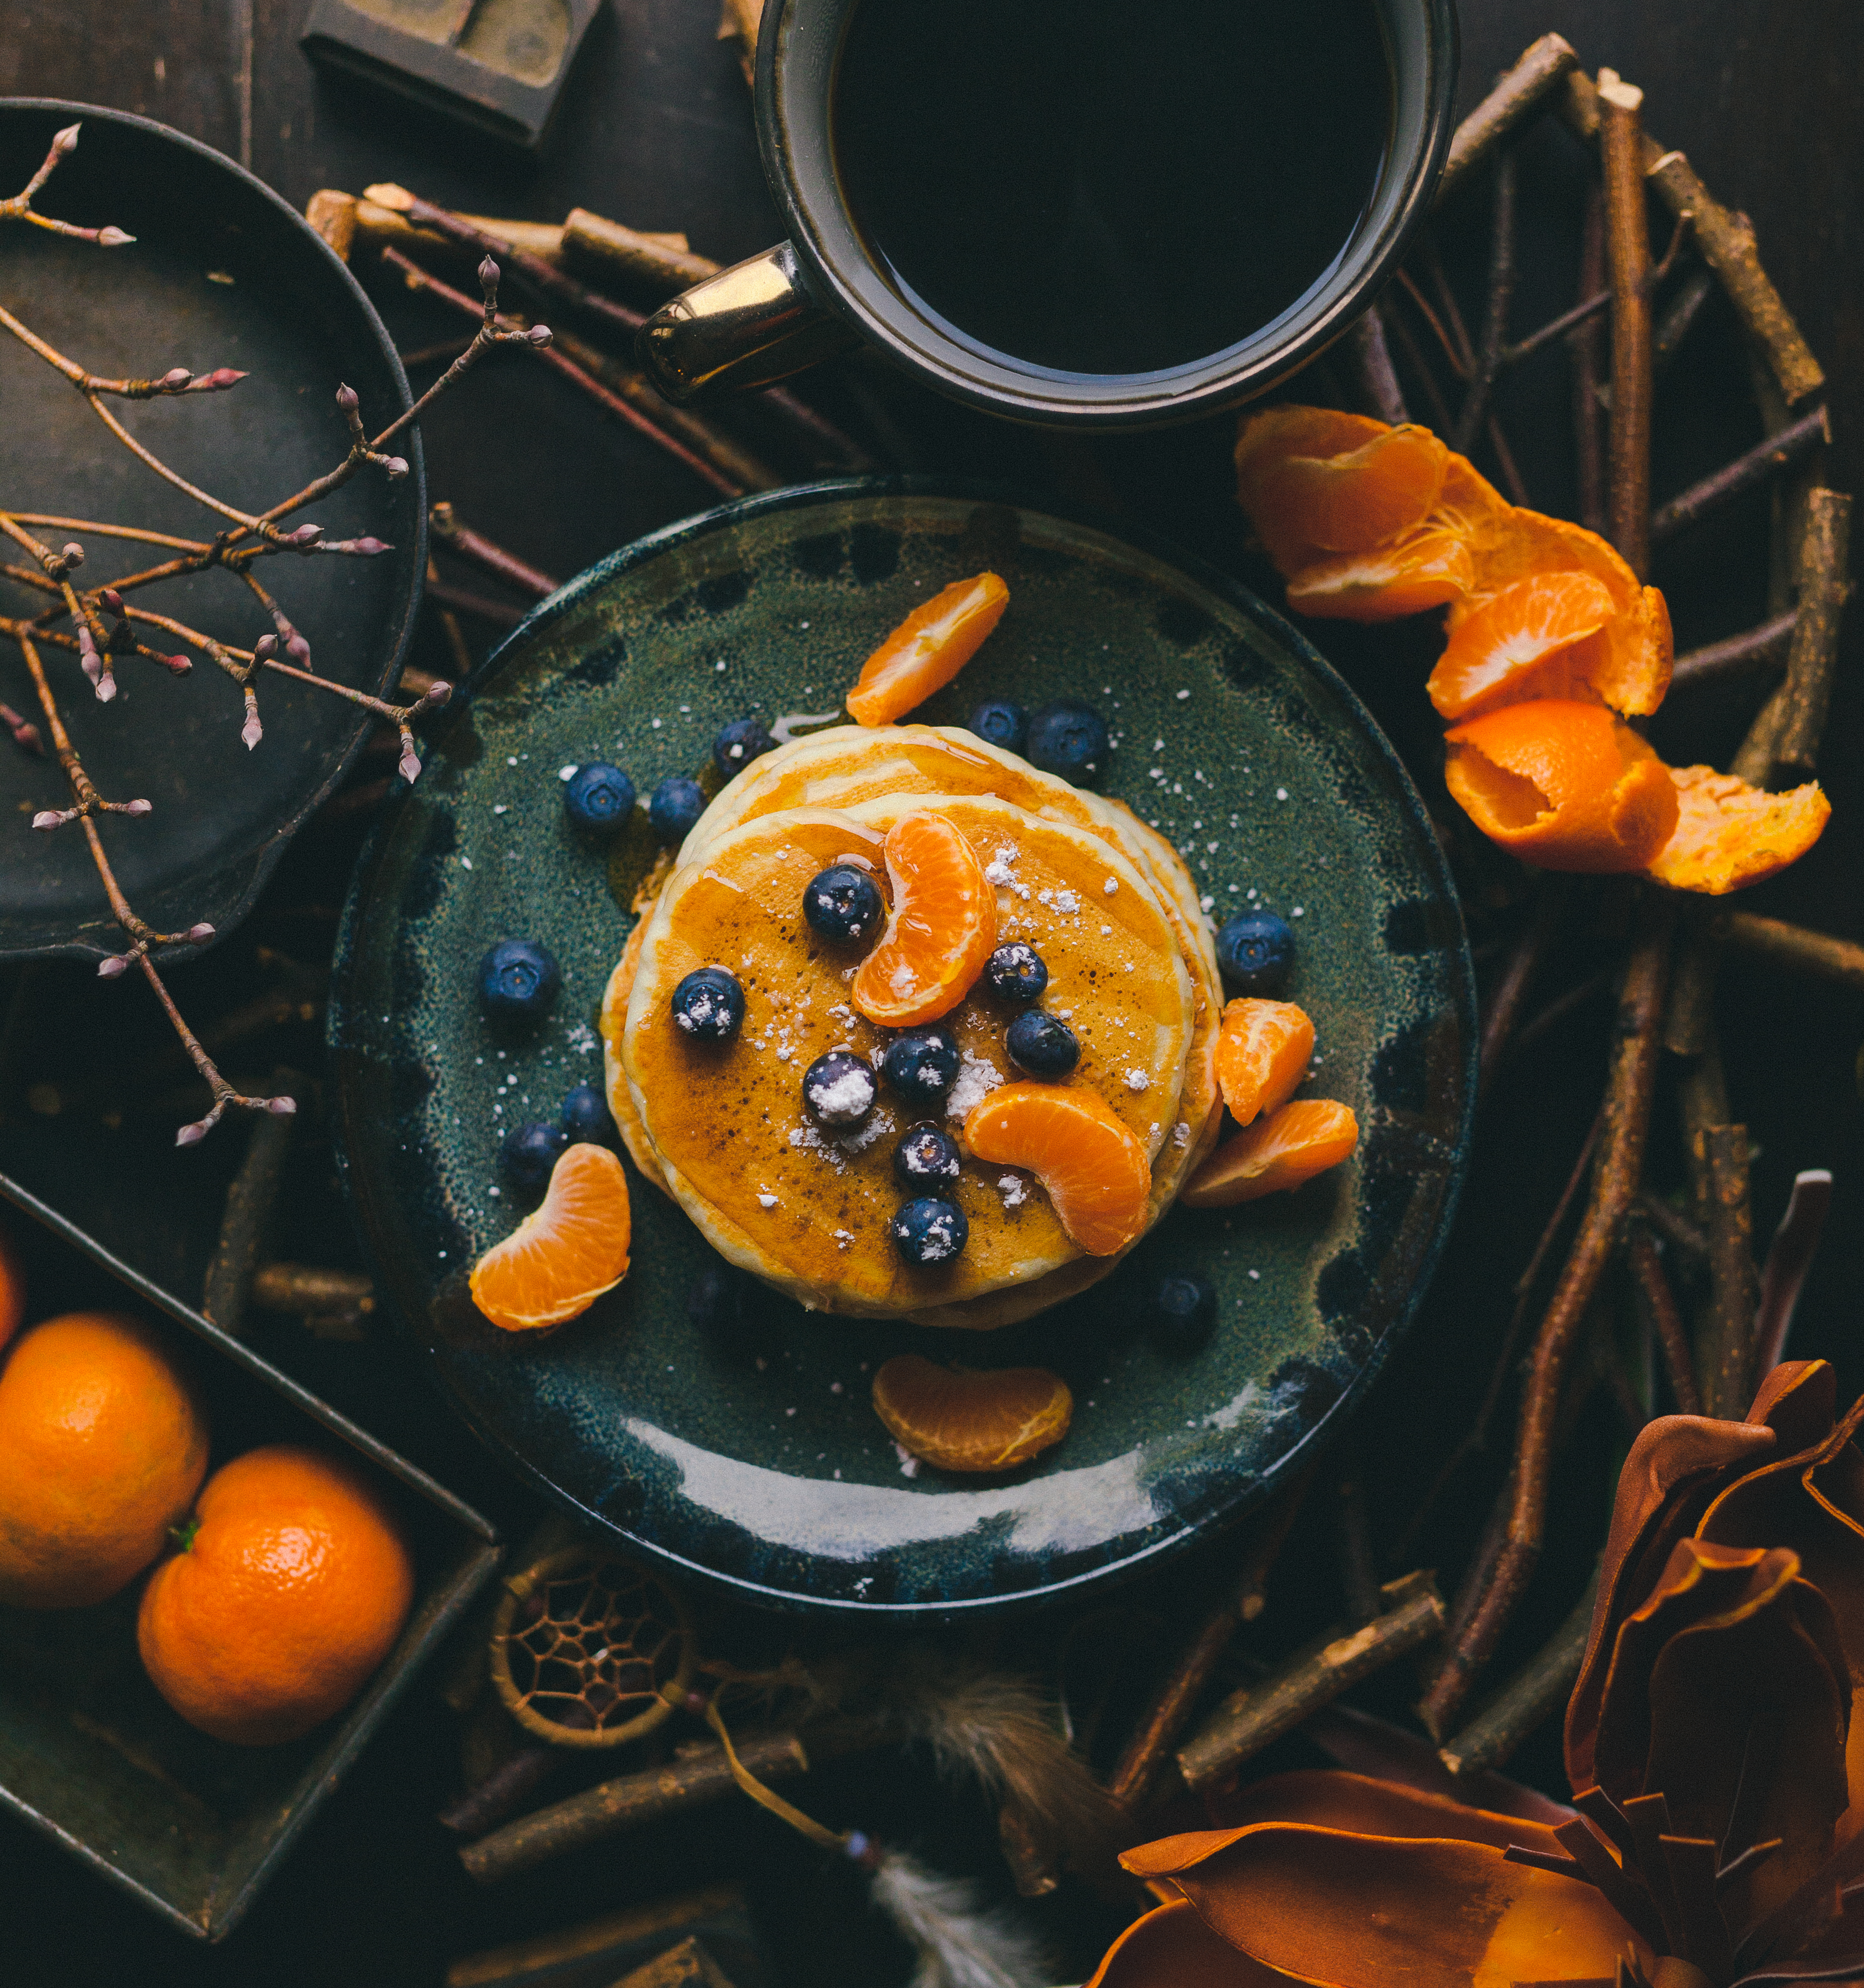
plant, fruit, leaf, flower, dark, orange, food, produce, autumn, pumpkin, halloween, blueberry, plate, still life, pancake, painting, art, flowering plant, still life photography, land plant